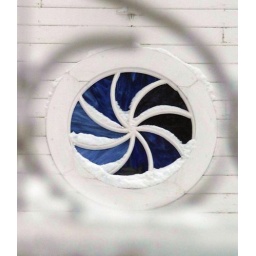
Detail of stained glass window at bethany Chapel in Latah County, Idaho